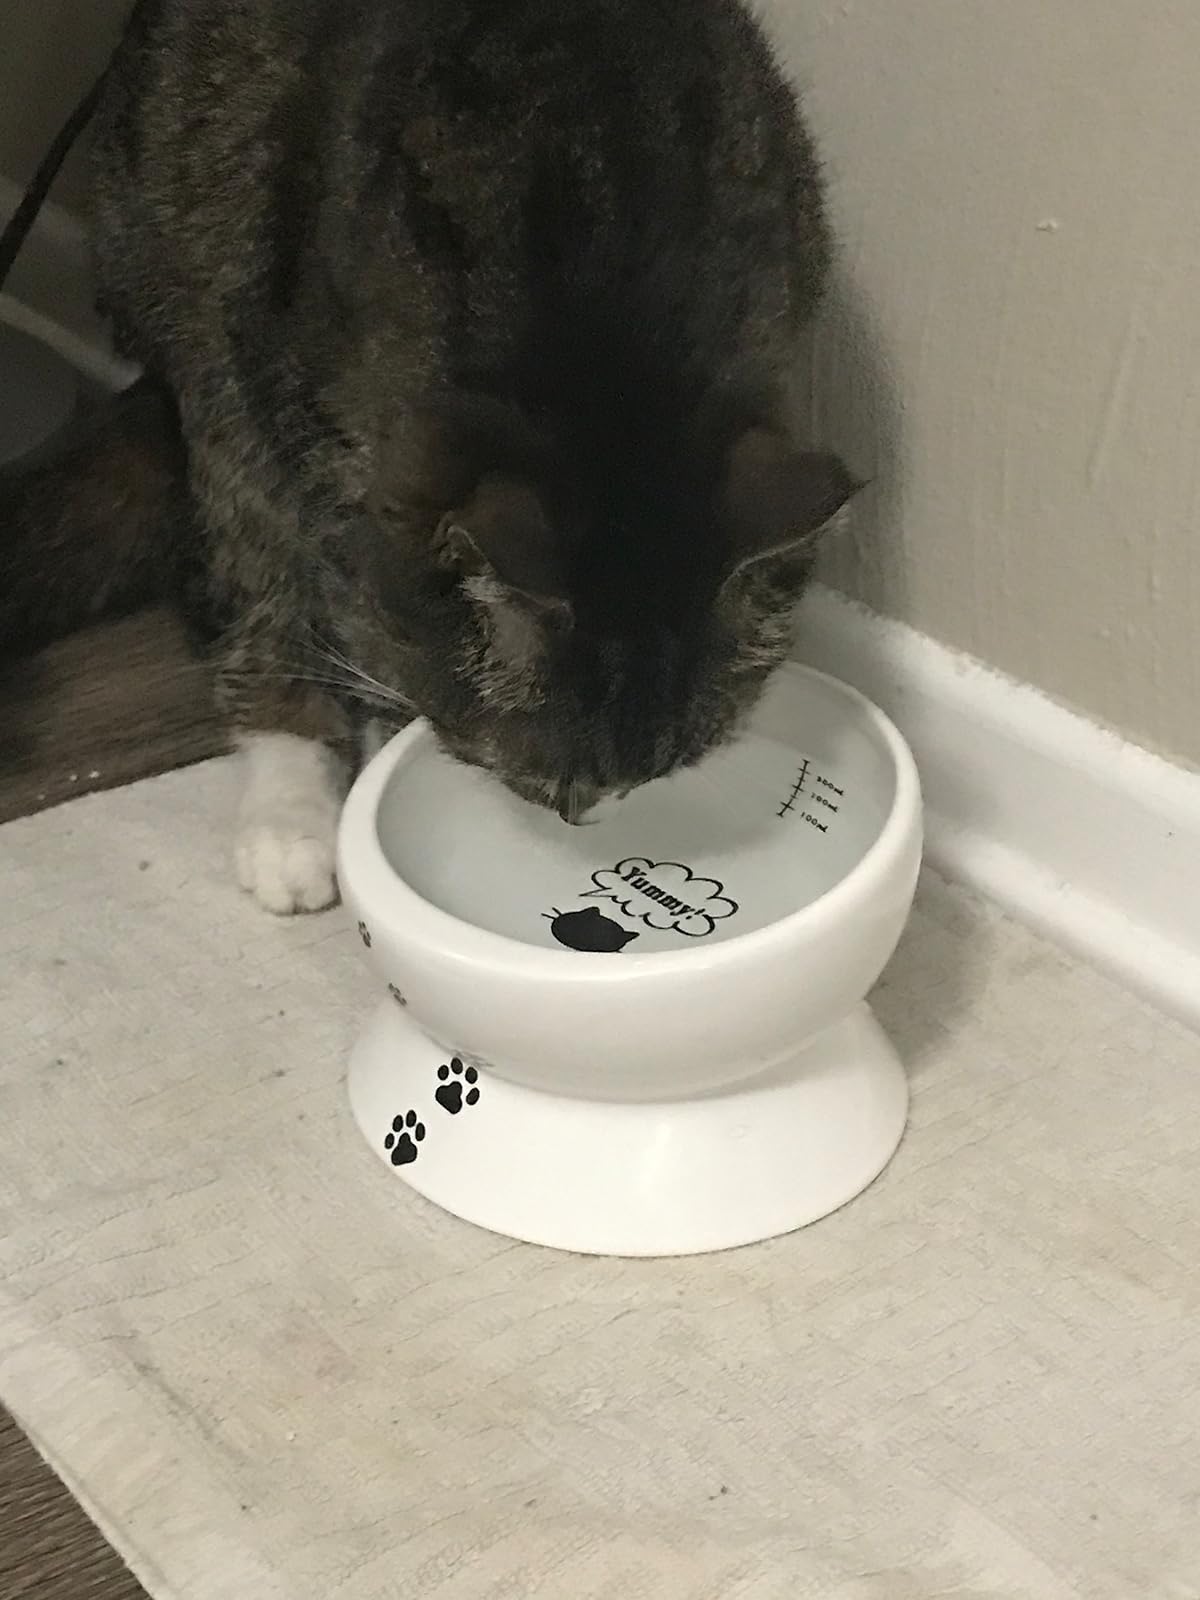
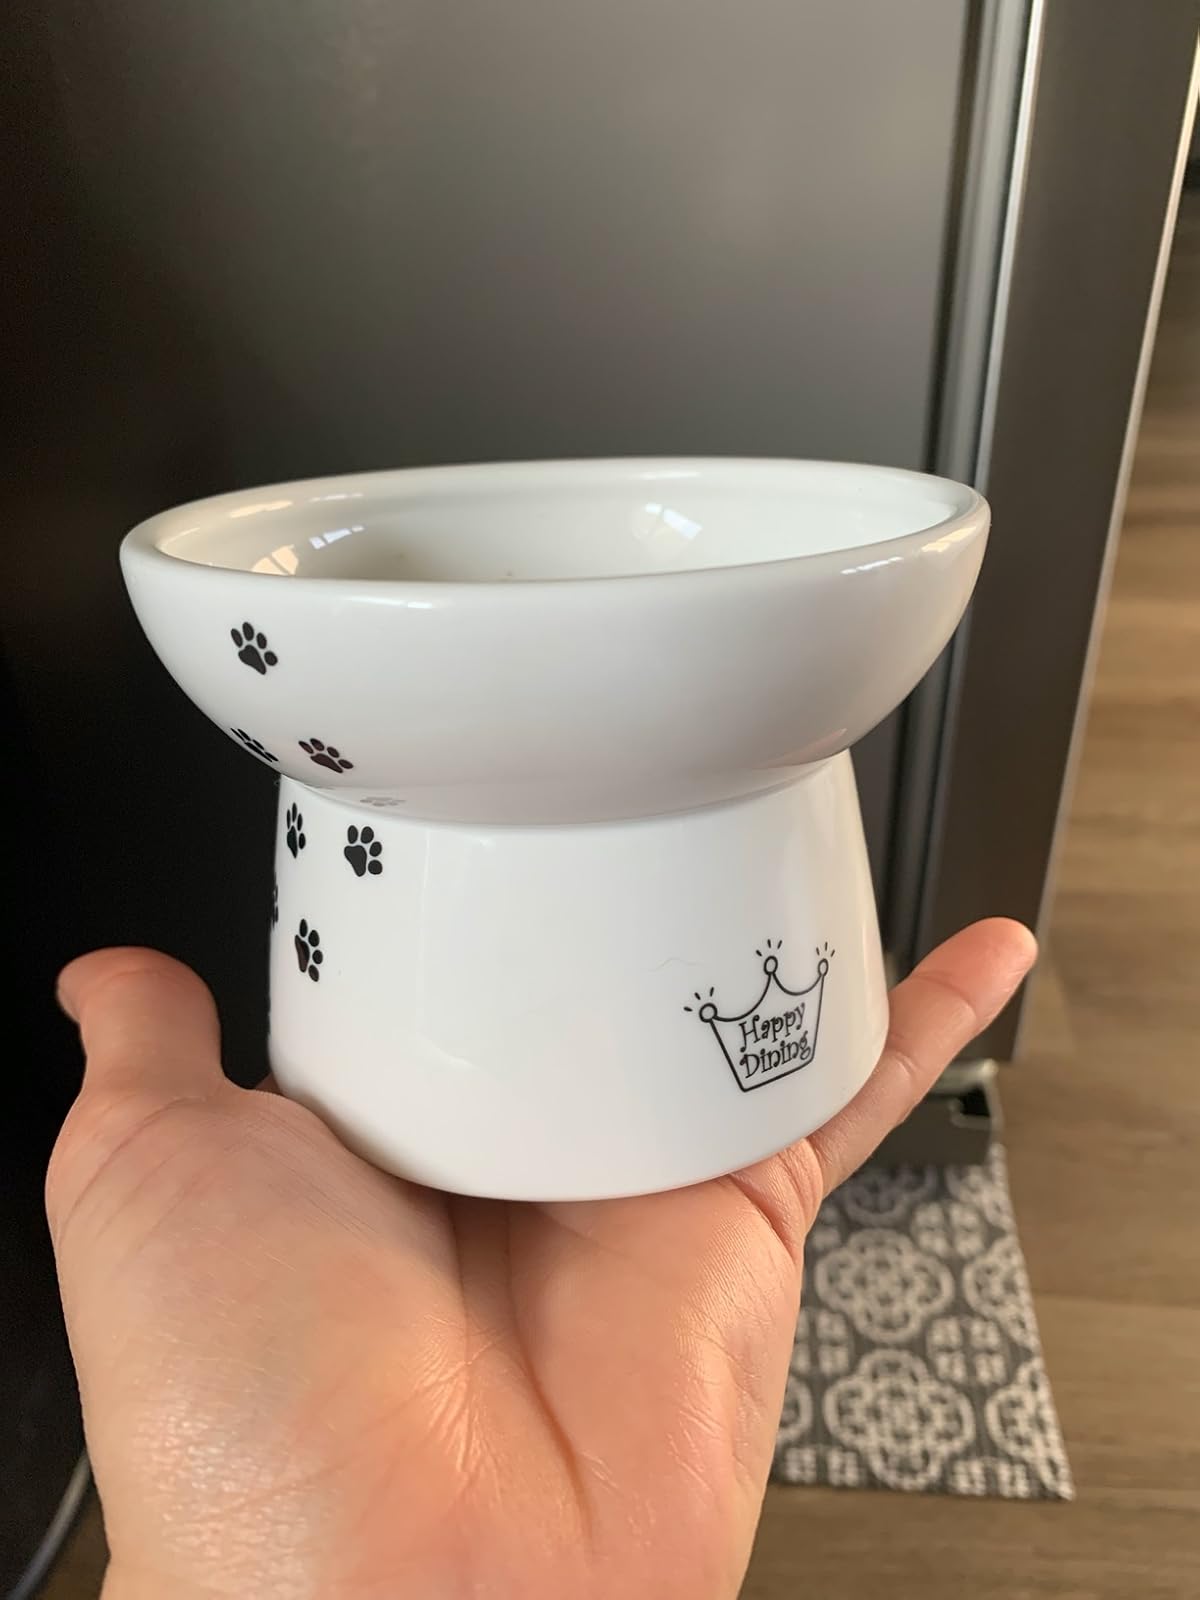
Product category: items_bowl
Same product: no